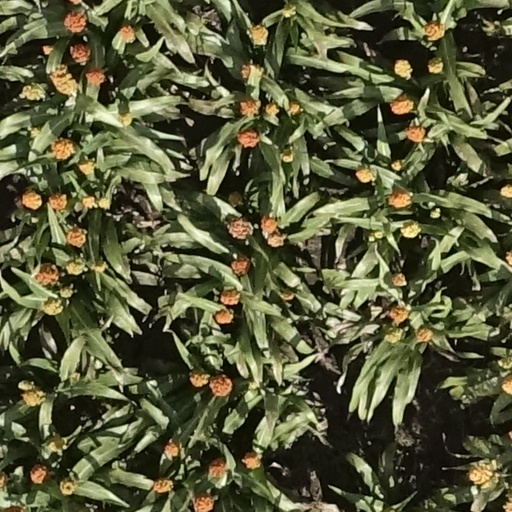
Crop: sorghum